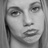
Emotion: sad